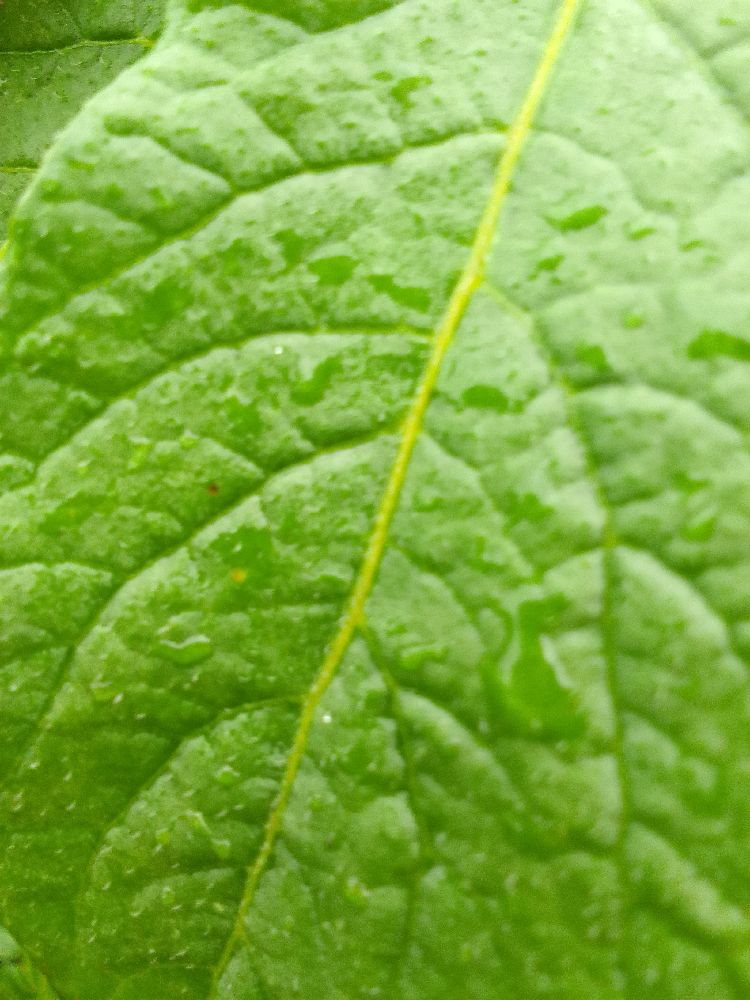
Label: Healthy